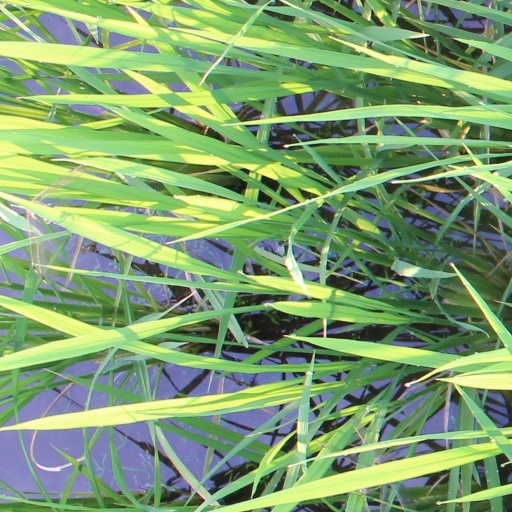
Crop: rice